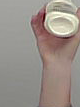
Product: heinz_mayo